Macchi C.202 Folgore

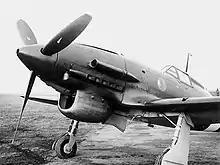
The nose of a Macchi C.202D

The Macchi C.202 "Folgore" was developed from the earlier C.200 "Saetta", the principal differences being the use of an Italian-built version of the German Daimler-Benz DB 601Aa engine and the adoption of a revised streamlined fuselage. Both the wing and fuselage structures were metal, with a single vertical tail, and a wing of relatively conventional design with two main spars and 23 ribs. The ailerons, elevators and rudder were metal structures with fabric covering. The trailing edge of the wing inboard of the ailerons was occupied by a pair of all metal split flaps. The undercarriage had two widely set hydraulically-actuated main legs retracting inwards into recesses in the wing; the tail wheel was non-retractable.